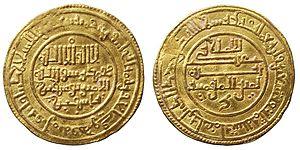
Youssef ben Tachfine as-Sanhaji, aussi nommé Youssef Ou-Tachfine, ou encore Ben Yousouf, est le troisième imam et le premier sultan de la dynastie berbère des Almoravides. Né entre 1006 et 1009, il a régné sur un Empire allant du Sahara à l'Espagne, de 1061 jusqu'à sa mort en 1106. Il est, avec sa femme Zaynab Nefzaouia, le fondateur de Marrakech vers 1070, qui est alors devenue une capitale.